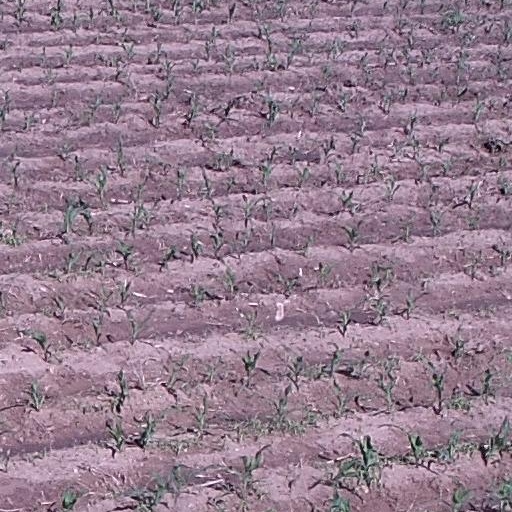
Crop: maize; corn